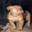
Label: dog